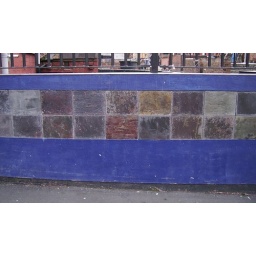
A nice wall with a nasty huge fence above it to keep out kids - such is modern life.